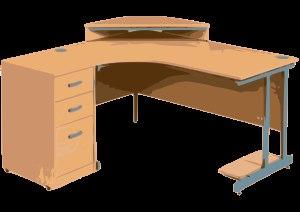
Un bureau est, au sens contemporain du terme, une table, souvent agrémenté de tiroirs, et qui permet à celui qui l'occupe d'effectuer un travail d'écriture ou de lecture.